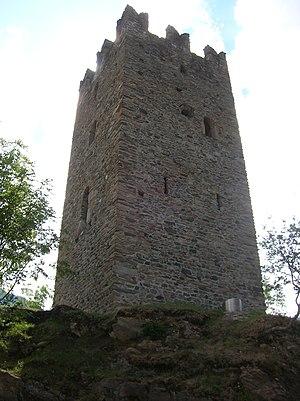
Le château de Champorcher, connu également comme tour des seigneurs de Bard ou comme tour de Champorcher, est un château valdôtain. Il se situe au chef-lieu de Champorcher.